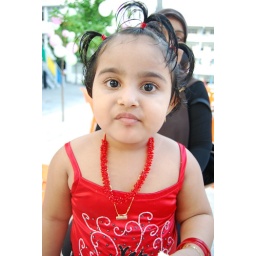
A girl in red